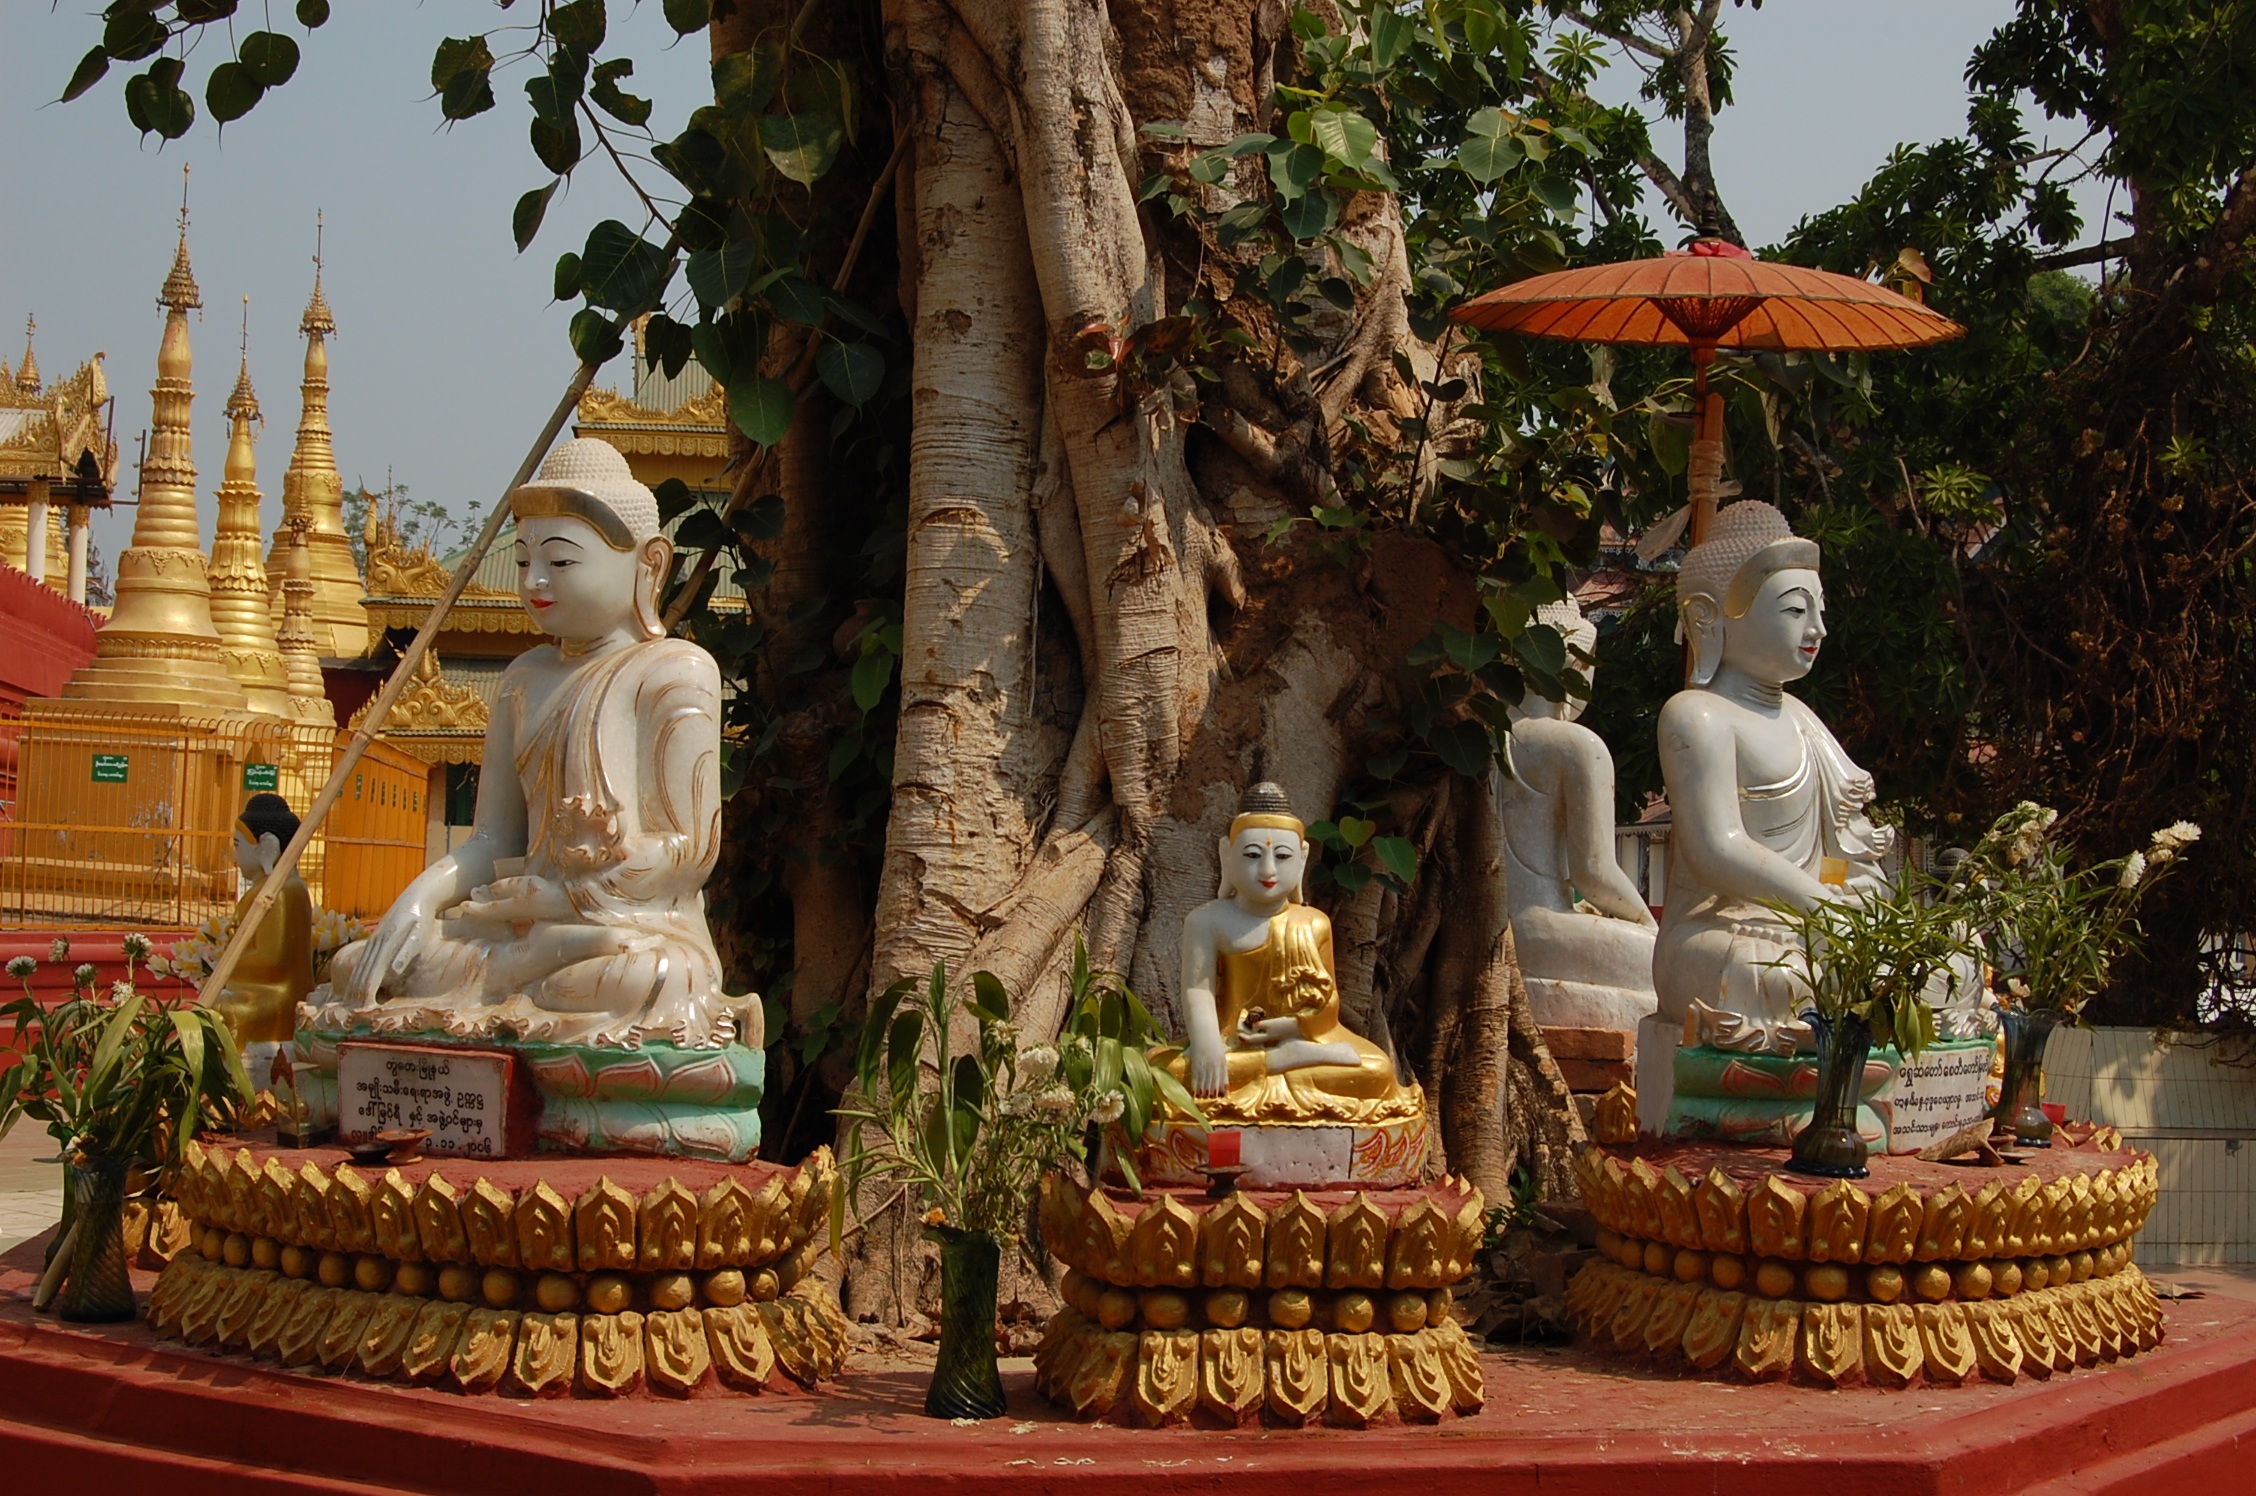
monument, statue, tourism, place of worship, temple, shrine, buddha, pagoda, wat, burma, hindu temple, gautama buddha, ancient history, schwedaggon